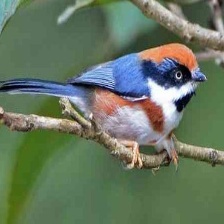
Species: BLACK THROATED BUSHTIT
Scientific name: AEGITHALOS CONCINNUS